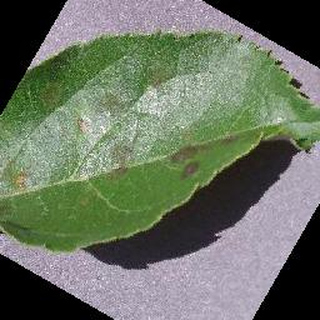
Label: apple_apple_scab